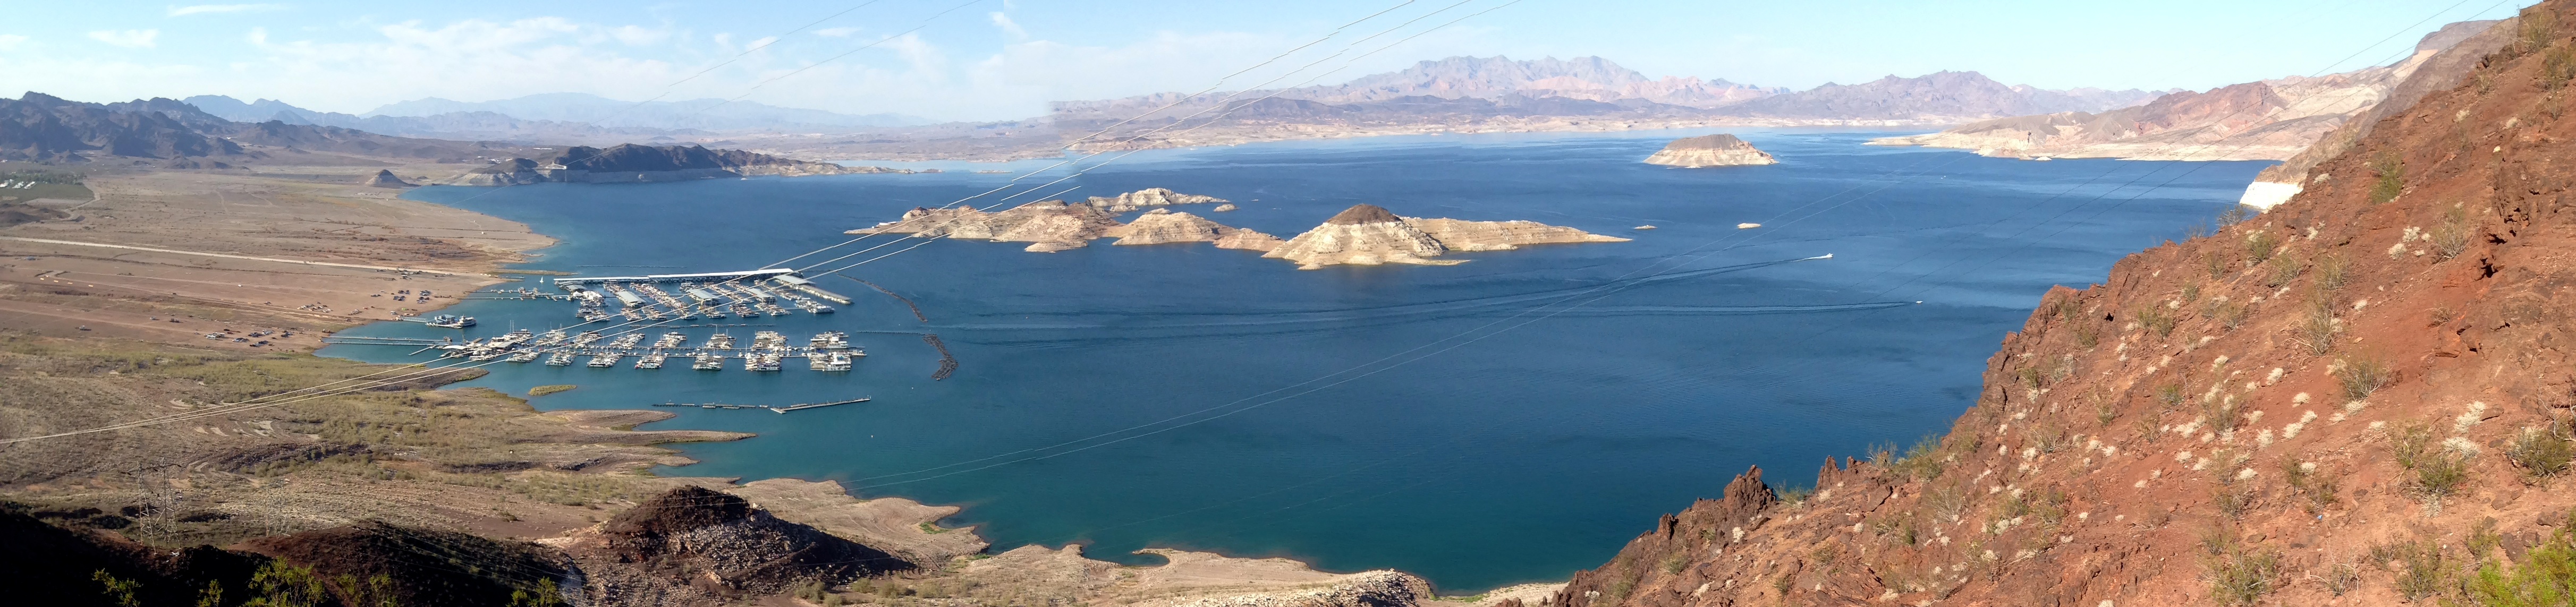
lake, panorama, cliff, fjord, canyon, reservoir, terrain, loch, crater lake, tarn